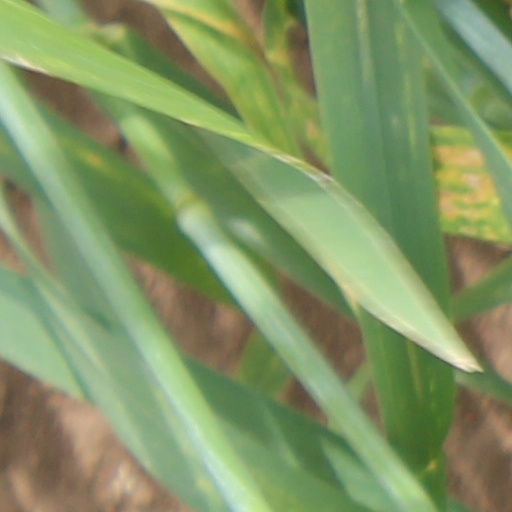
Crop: wheat